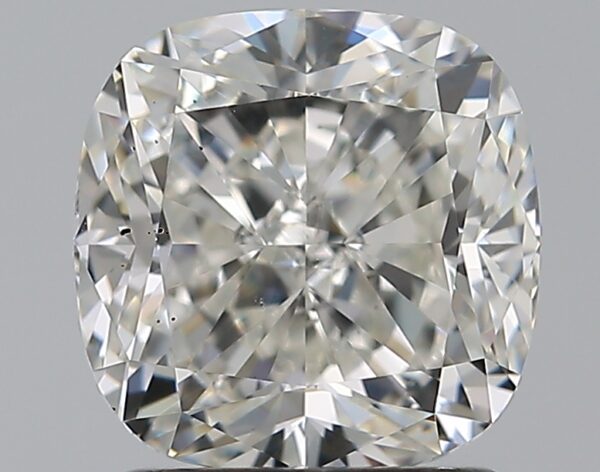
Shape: cushion
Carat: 1.7
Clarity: VS2
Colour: I
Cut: VG
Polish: EX
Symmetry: EX
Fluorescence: F
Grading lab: GIA
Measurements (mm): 6.6 x 6.59 x 4.6